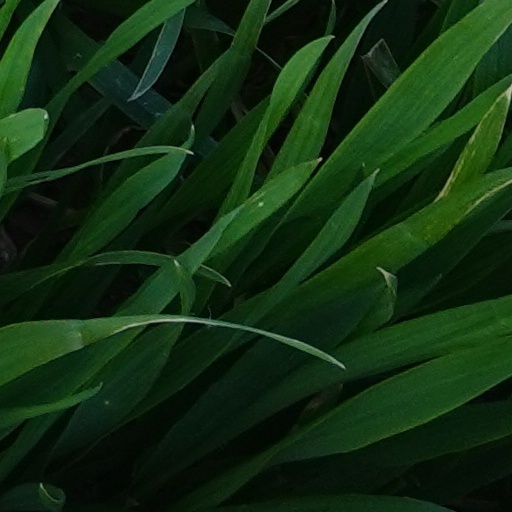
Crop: wheat